National Register of Historic Places architectural style categories

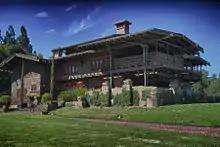
Gamble House, an American Craftsman style bungalow, California.

Late Victorian architecture is widely distributed on the register's listings, for many building types in every state. The Carpenter Gothic style was popular for Late Victorian wooden churches.